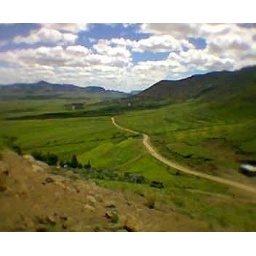
View of road to Mafeteng and Maseru from hill above Gates of Paradise.